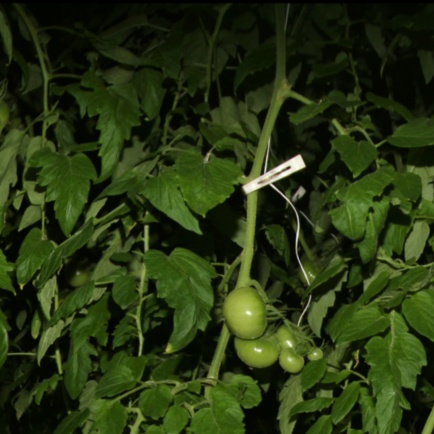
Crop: tomato